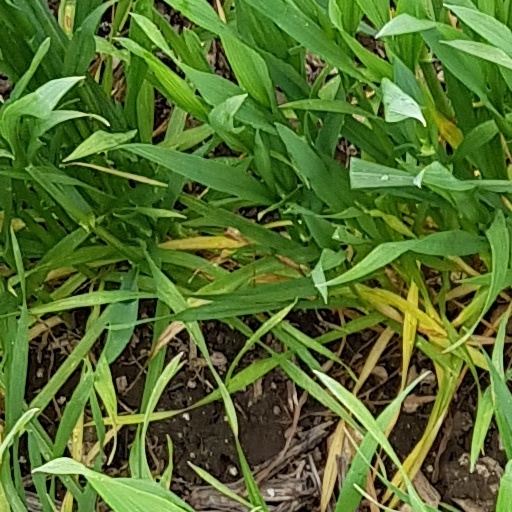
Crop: wheat